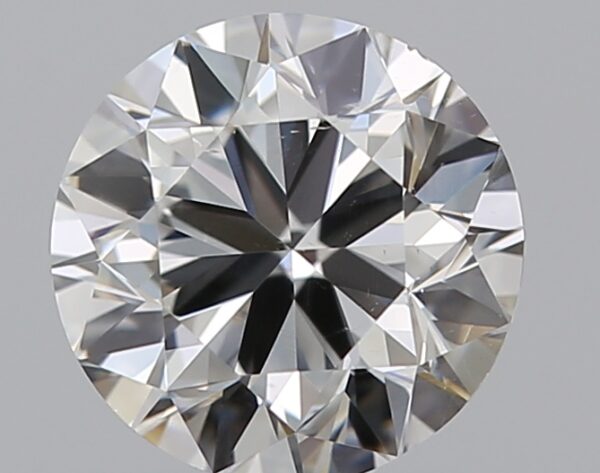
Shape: round
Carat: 0.7
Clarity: VS2
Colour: F
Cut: VG
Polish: EX
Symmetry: VG
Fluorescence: N
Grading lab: GIA
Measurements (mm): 5.58 x 5.61 x 3.5